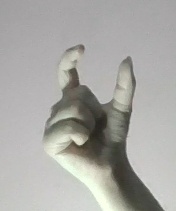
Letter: nun